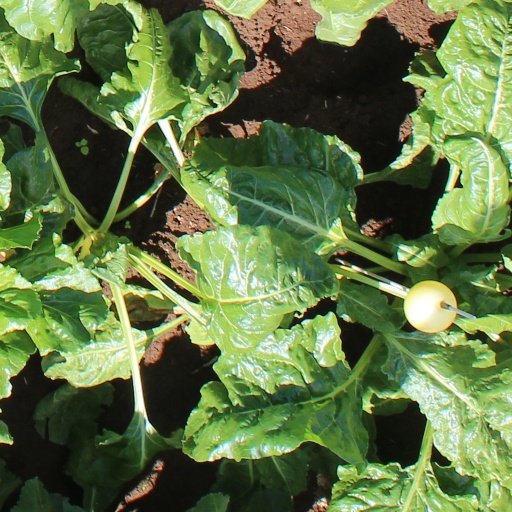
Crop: sugar beet